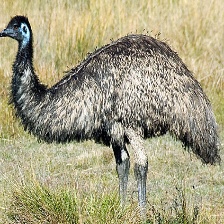
Species: EMU
Scientific name: DROMAIUS NOVAEHOLLANDIAE